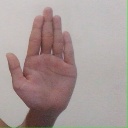
अक्षर: ध